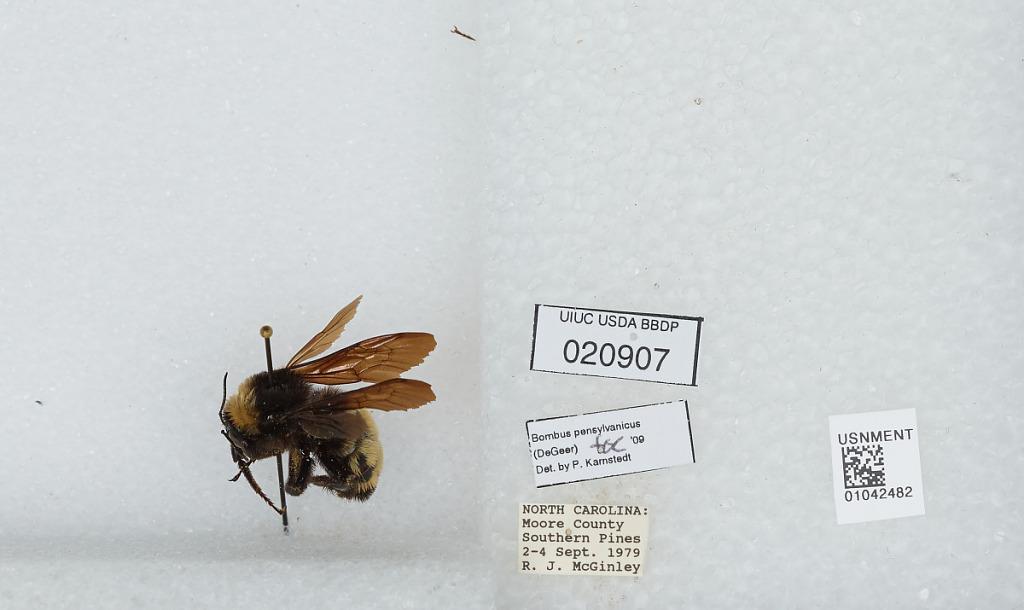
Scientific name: Bombus sp.
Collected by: R. McGinley
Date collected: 1979-9-2
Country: United States
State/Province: North Carolina
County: Moore
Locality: Southern Pines
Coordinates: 35.174, -79.3923
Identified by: Karnstedt, P.